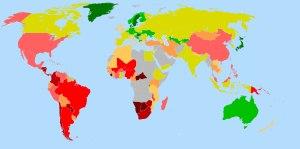
La liste des pays par égalité de revenus est basée sur le coefficient de Gini, selon les informations sur le développement humain de l'ONU en 2005. Ce coefficient représente le niveau de distribution des revenus, où le 0 signifie que les revenus sont uniformément répartis alors que le chiffre 1 correspondrait à l'accaparement par une seule personne de toute la richesse nationale.